Metalsmith

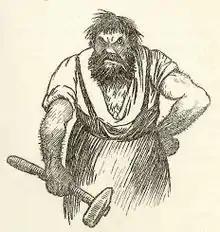
Illustration by Theodor Kittelsen for Johan Herman Wessel's "The Smith and the Baker"

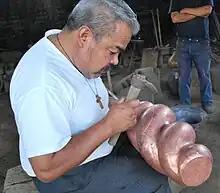
Coppersmith Abdón Punzo in his workshop in Santa Clara del Cobre, Mexico

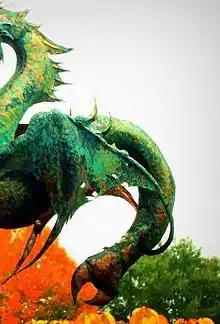
"Aeolus's Weathervane" – detail of a weather vane created by using a variety of metalsmithing techniques

The ancient traditional tool of the smith is a forge or "smithy", which is a furnace designed to allow compressed air (through a bellows) to superheat the inside, allowing for efficient melting, soldering and annealing of metals. Today, this tool is still widely used by blacksmiths as it was traditionally.